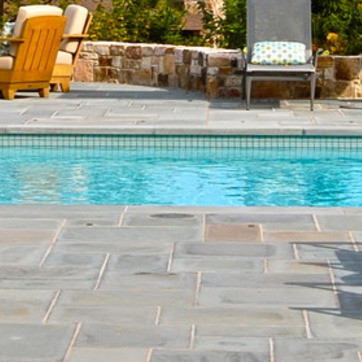
Material: water